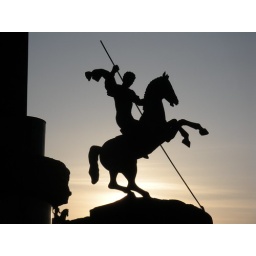
...this is at the base of the tall tower in victory park - it depicts the defeat of the evil Nazis...